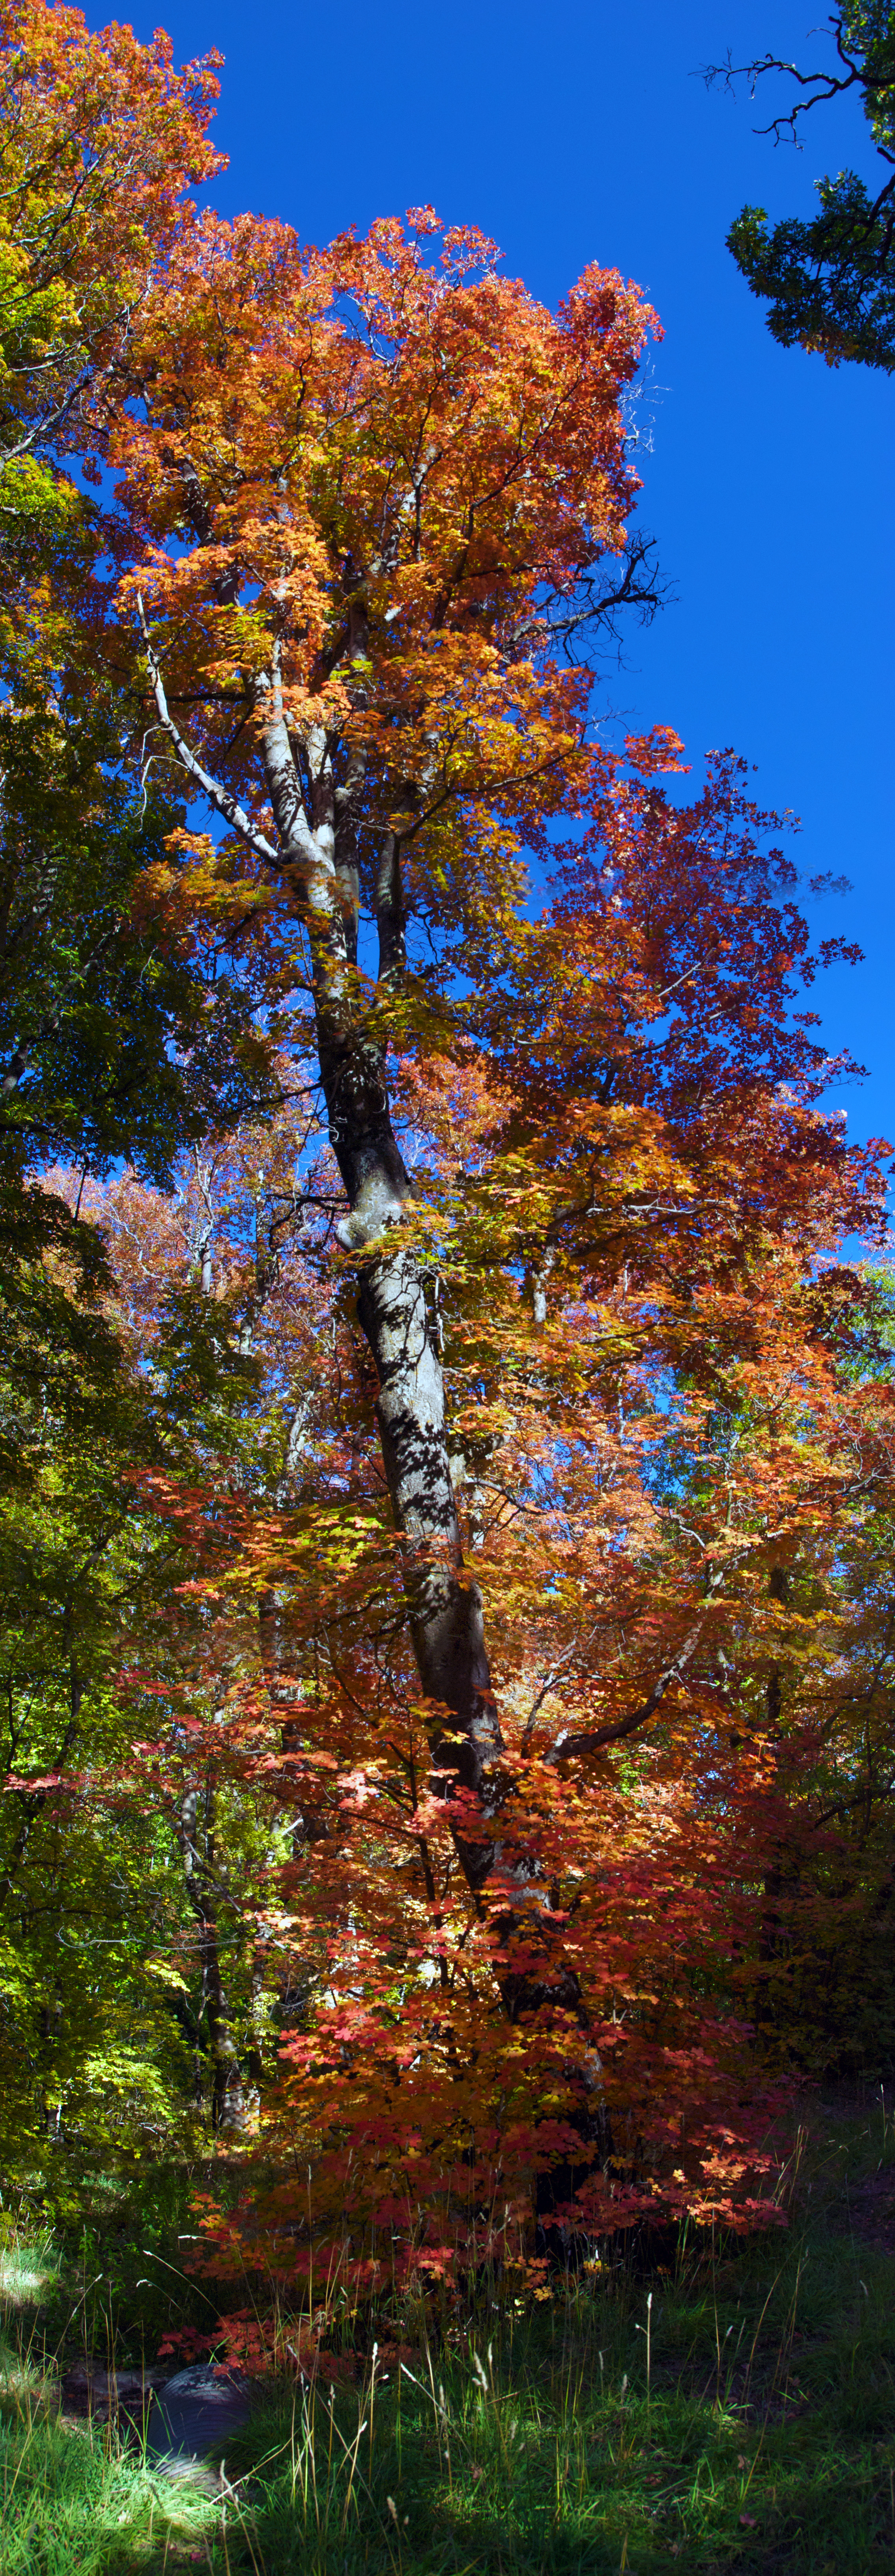
tree, nature, forest, branch, plant, leaf, flower, autumn, canyon, season, maple tree, july, deciduous, woodland, habitat, fourth, larch, ecosystem, flowering plant, biome, woody plant, temperate broadleaf and mixed forest, land plant